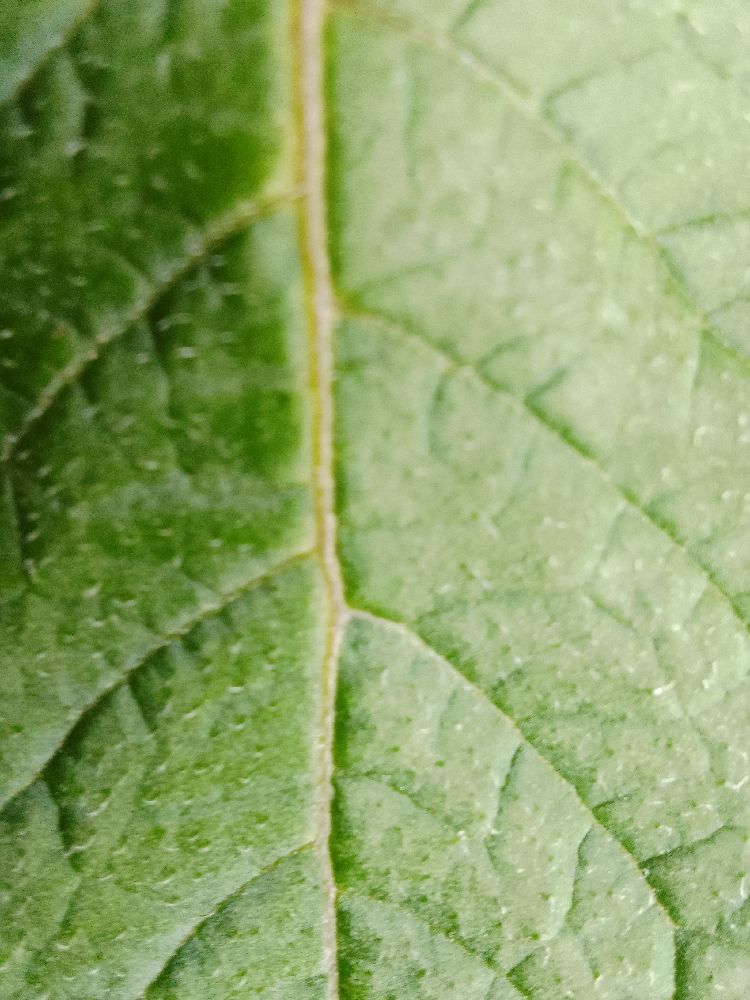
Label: Healthy